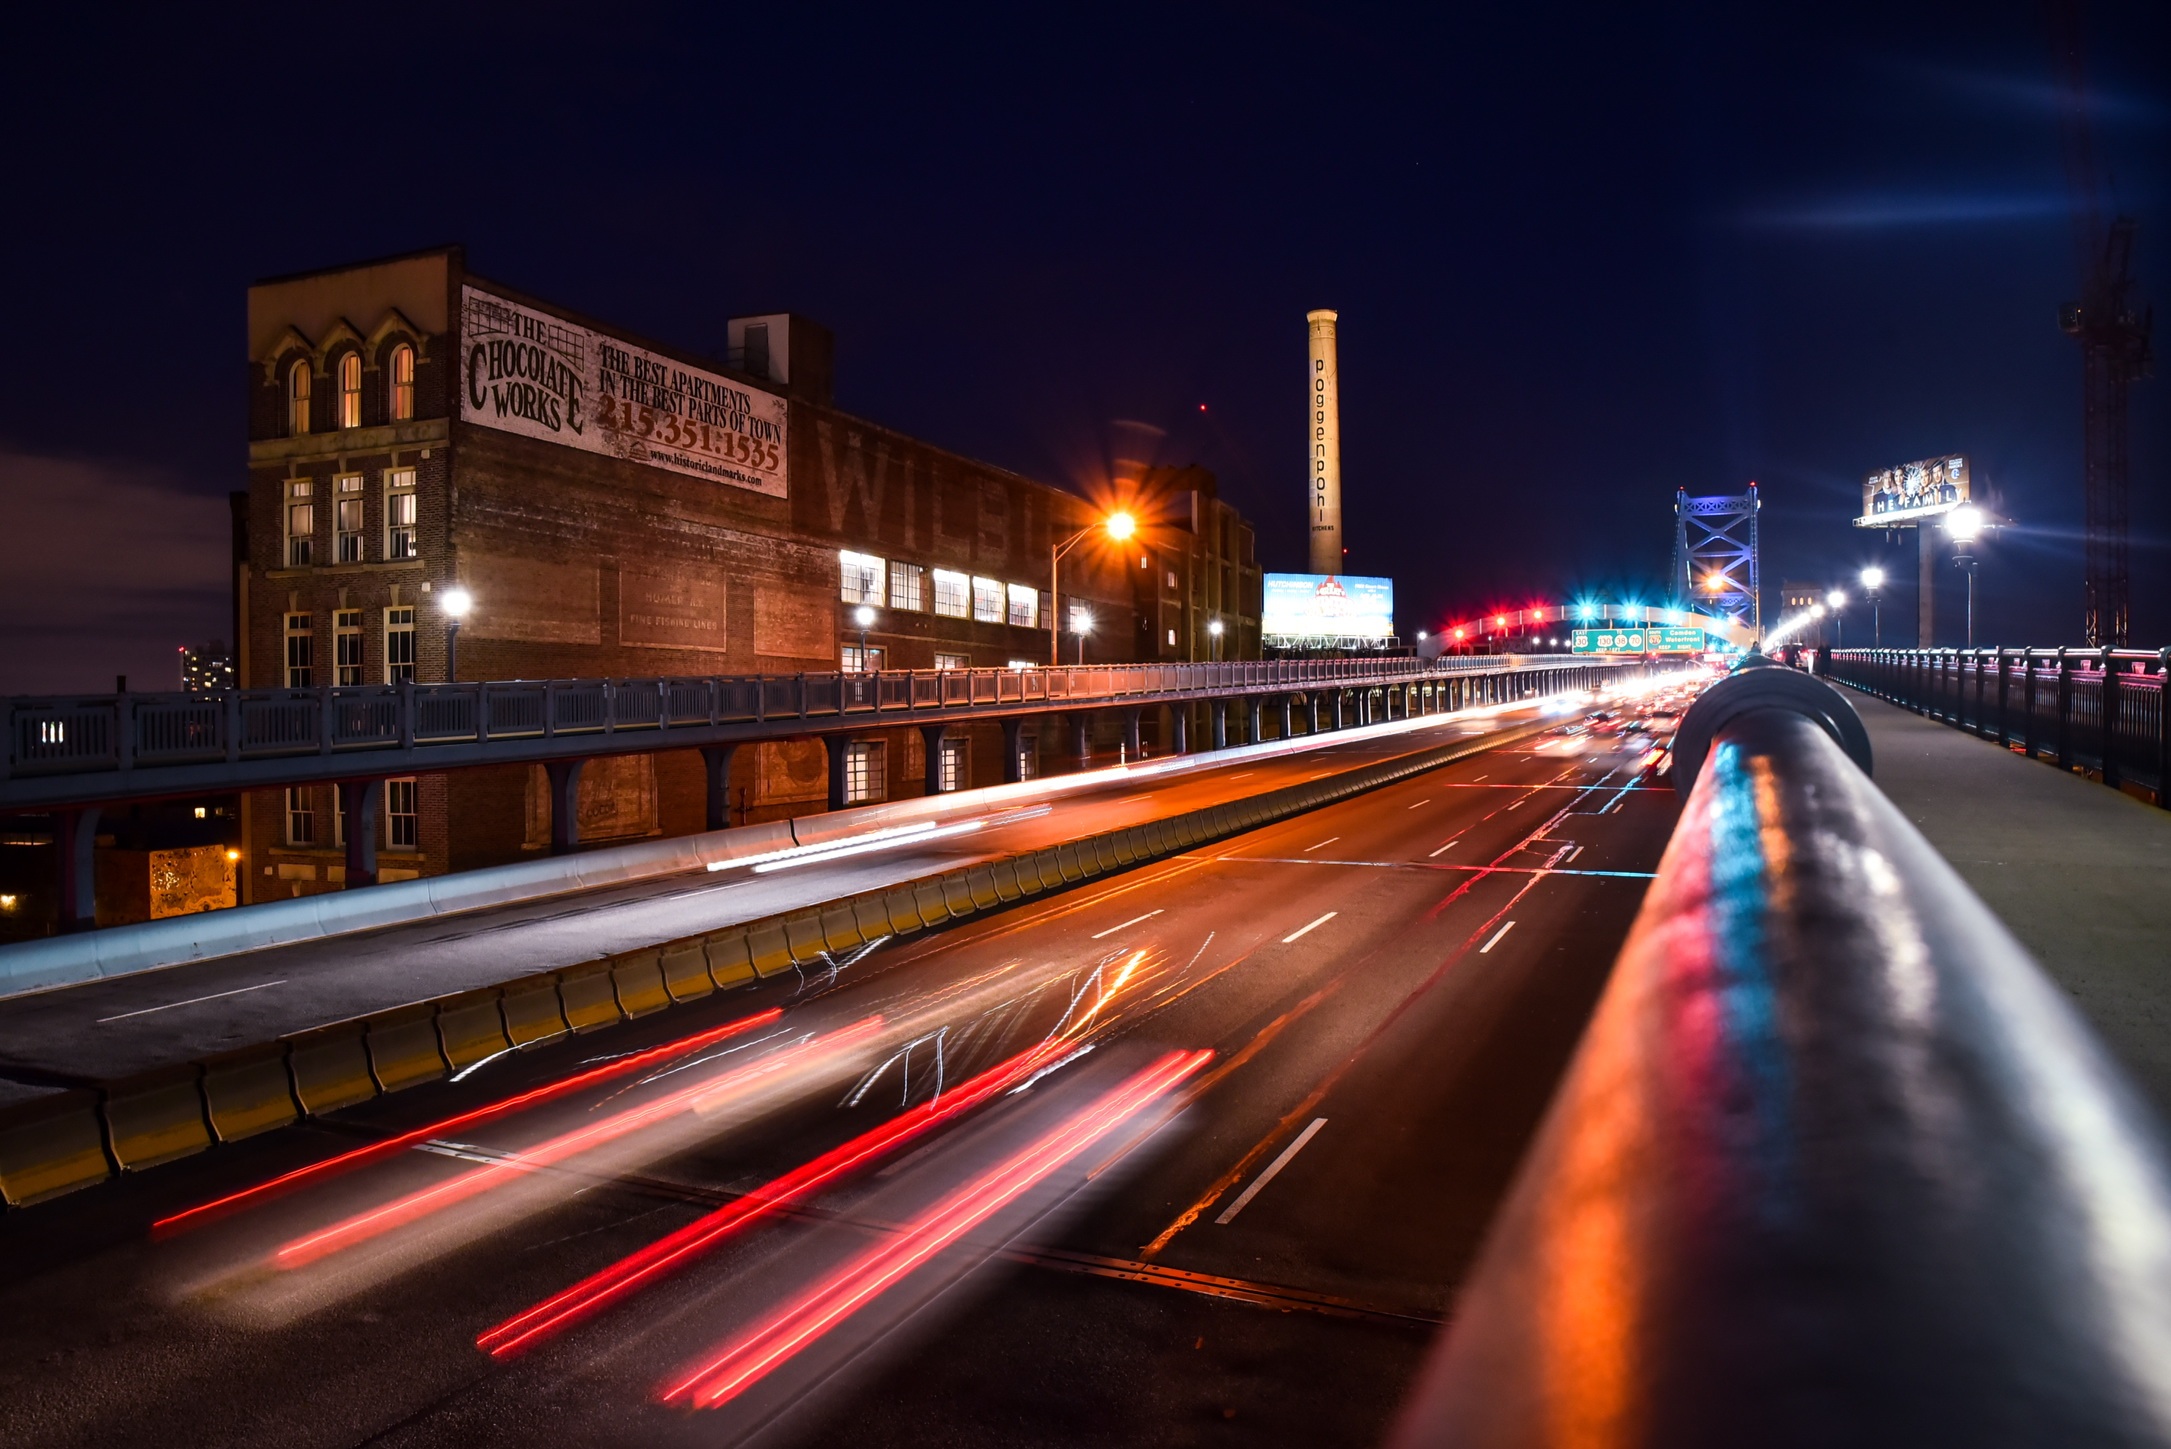
light, road, bridge, traffic, night, highway, overpass, cityscape, dusk, transport, evening, reflection, darkness, lane, lighting, public transport, infrastructure, urban area, metropolitan area